Dougal Haston

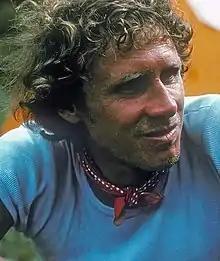
Haston in 1975

Duncan ""Dougal"" Curdy MacSporran Haston (19 April 1940 – 17 January 1977) was a Scottish mountaineer noted for his exploits in the British Isles, Alps, and the Himalayas. From 1967 he was the director of the International School of Mountaineering at Leysin, Switzerland, a role he held until his death in an avalanche while skiing above Leysin.